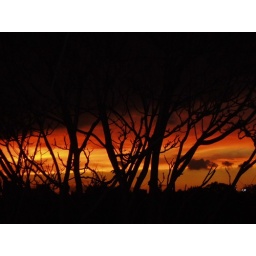
A view through our kitchen window, not edited in Photoshop.  This one makes me think of Jupiter's cloud bands.